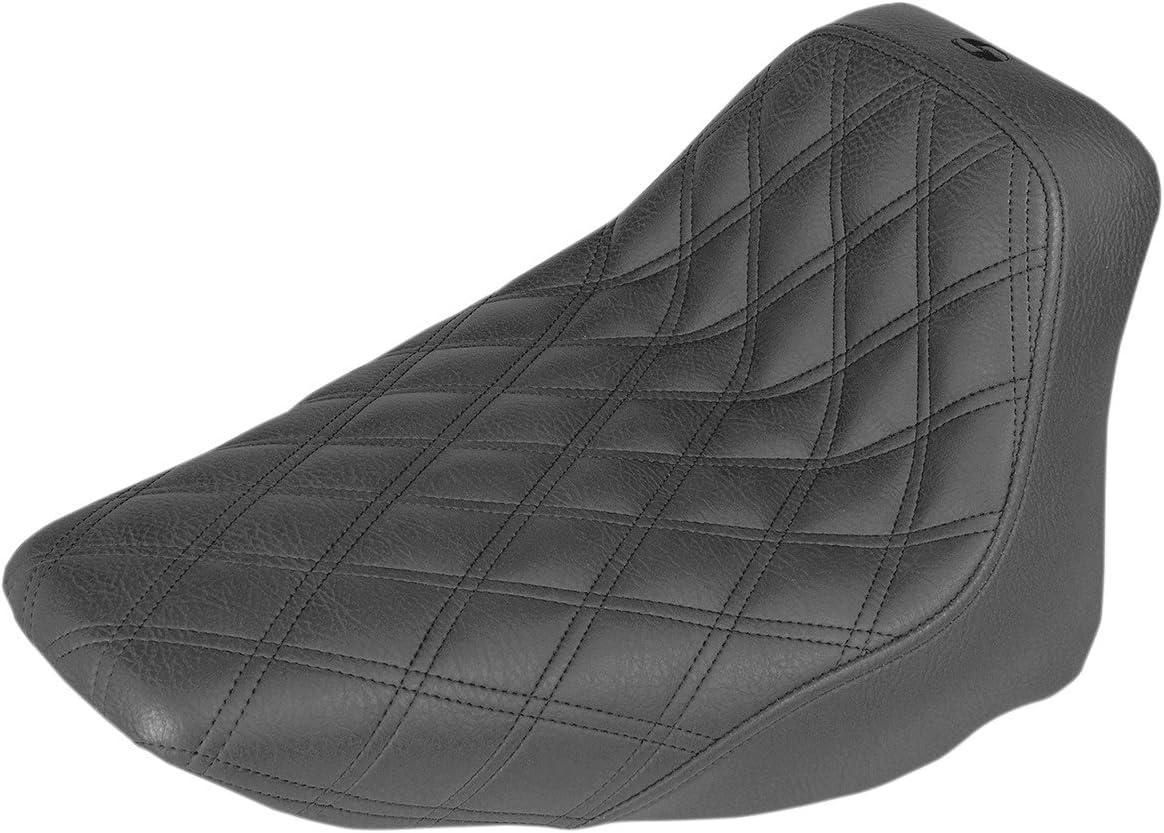
Saddlemen Renegade LS Solo Seat (Standard) (Black) Compatible With 06-17 HARLEY FLSTC
Category: Automotive
Available in black or brown SaddleHyde™ covers with black stitching. Made in the U.S.A.Fits:HARLEYFLSTC 06-17, FLSTCI 06, FLSTN3 06-17, FLSTNI 06 Slammed solo seats are built to streamline and compliment your motorcycle while maintaining a comfortable ride. Features a beautiful lattice stitch pattern. Combines a GelCore™ interior and ProFoam Channel design for unparalleled comfort and style. GelCore™ technology reduces direct impact forces by up to 92% and vibration transmitted to your body by up to 50%. Includes all necessary mounting hardware and instructions for easy installation.
Features: Slammed solo seats are built to streamline and compliment your motorcycle while maintaining a comfortable ride. | Features a beautiful lattice stitch pattern. | Combines a GelCore™ interior and ProFoam Channel design for unparalleled comfort and style. | GelCore™ technology reduces direct impact forces by up to 92% and vibration transmitted to your body by up to 50%. | Includes all necessary mounting hardware and instructions for easy installation.